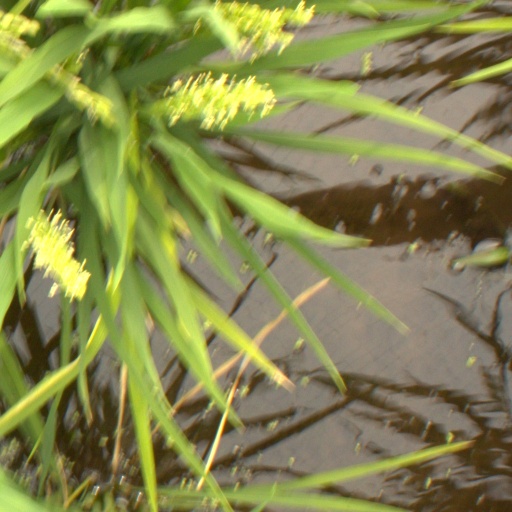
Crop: rice